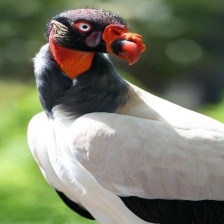
Species: KING VULTURE
Scientific name: SARCORAMPHUS PAPA
ImageNet parent category: vulture